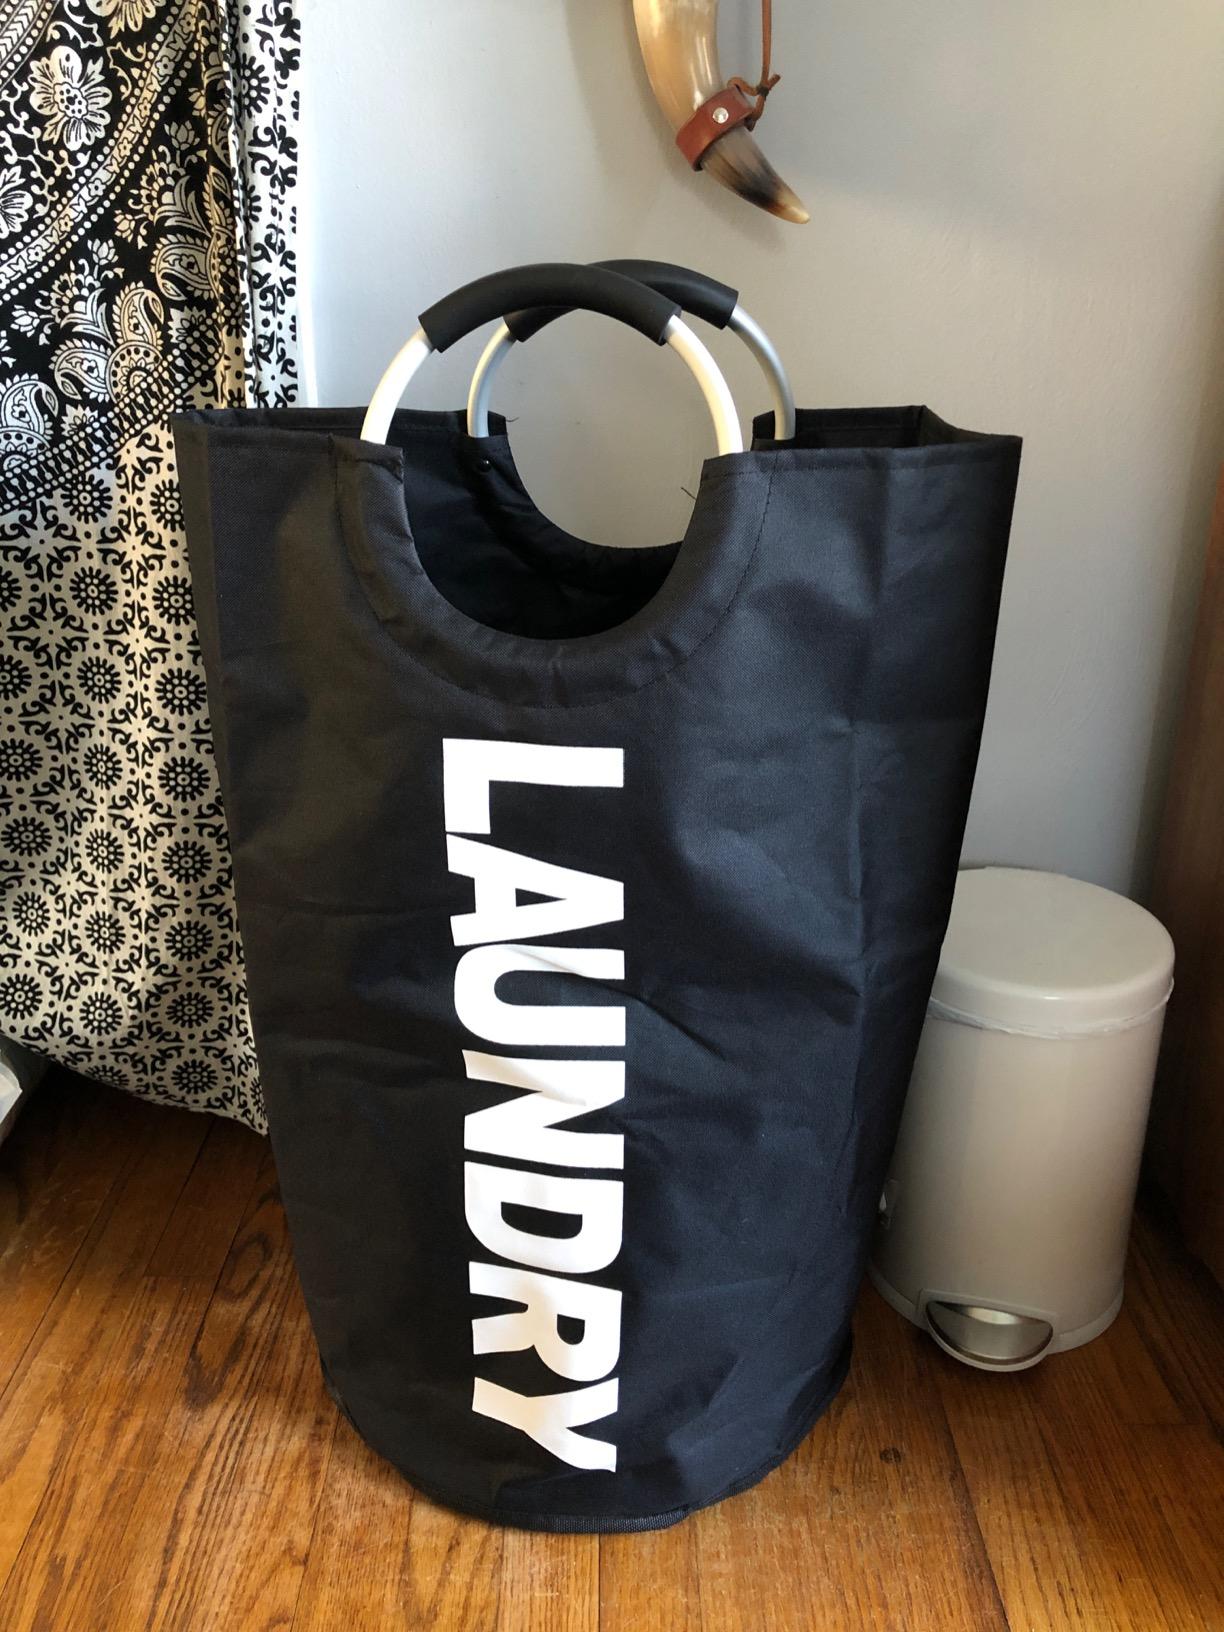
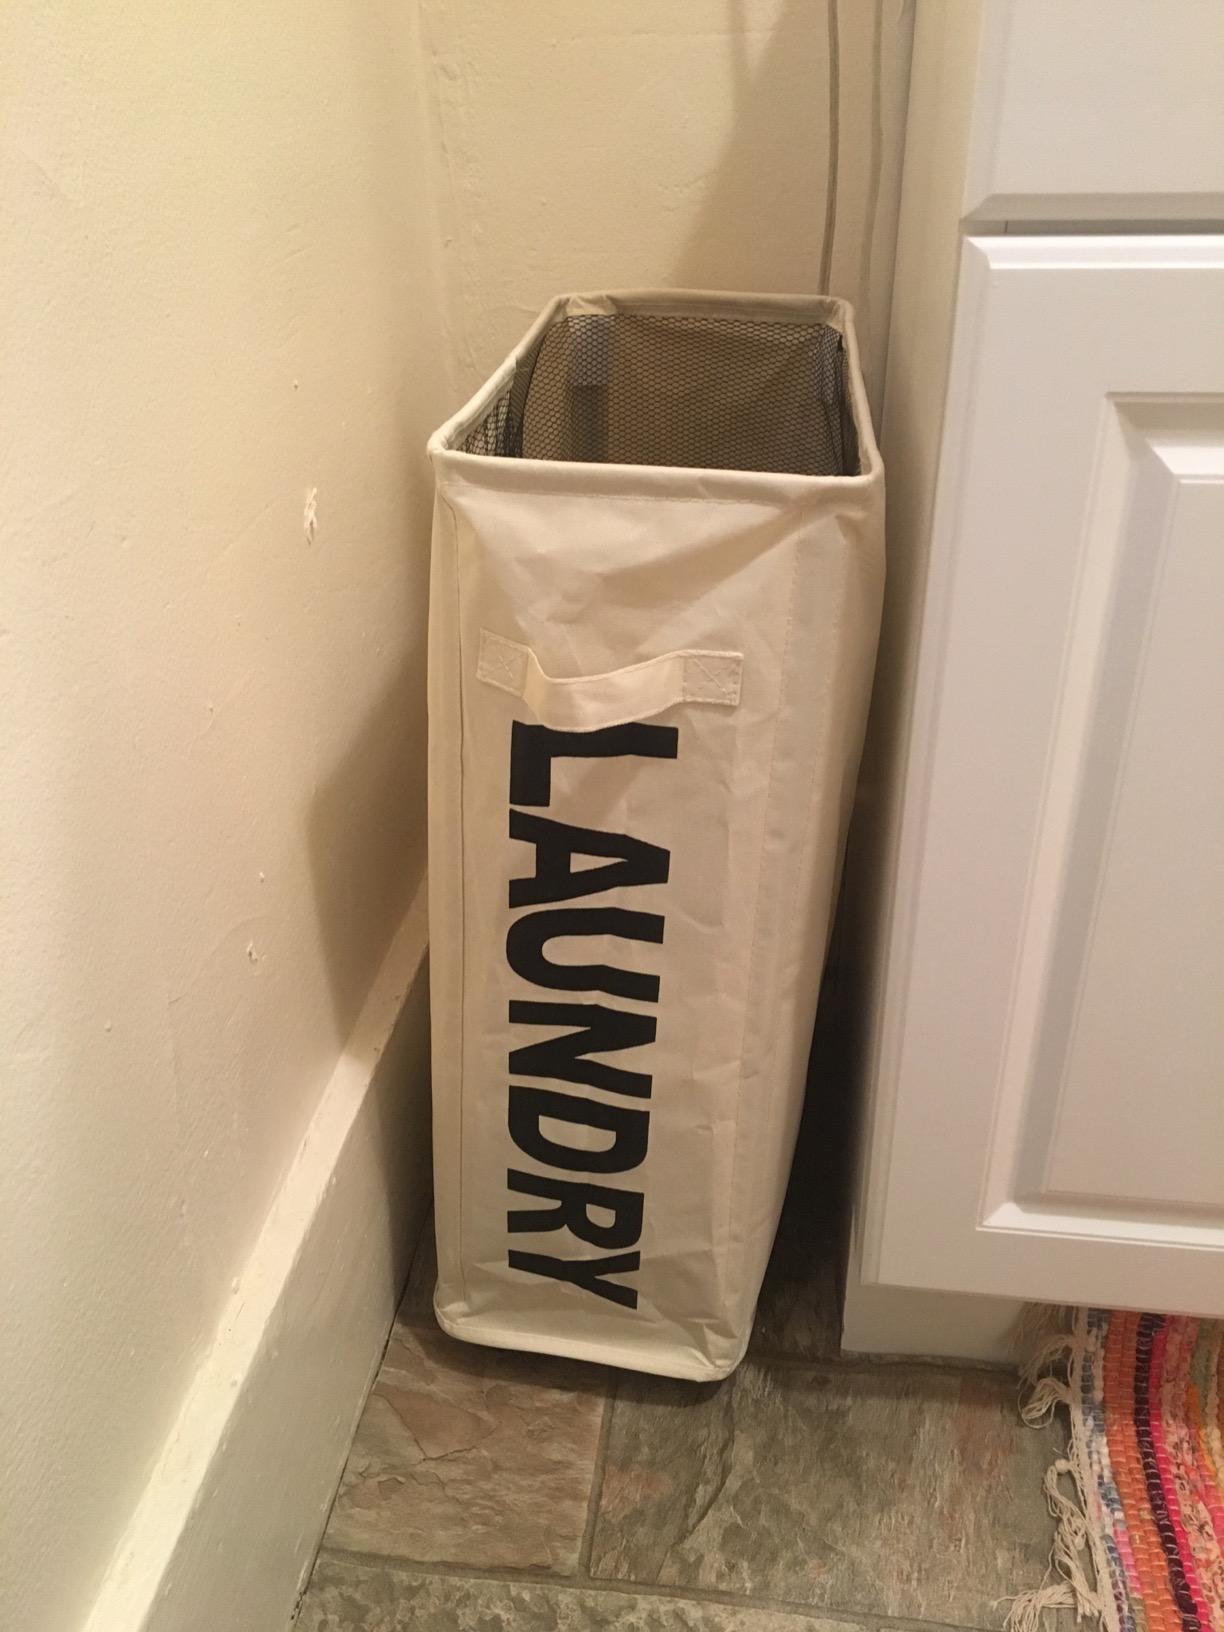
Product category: items_hamper
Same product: no